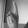
ASL letter: K